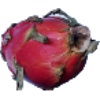
Label: Pitahaya Red 1